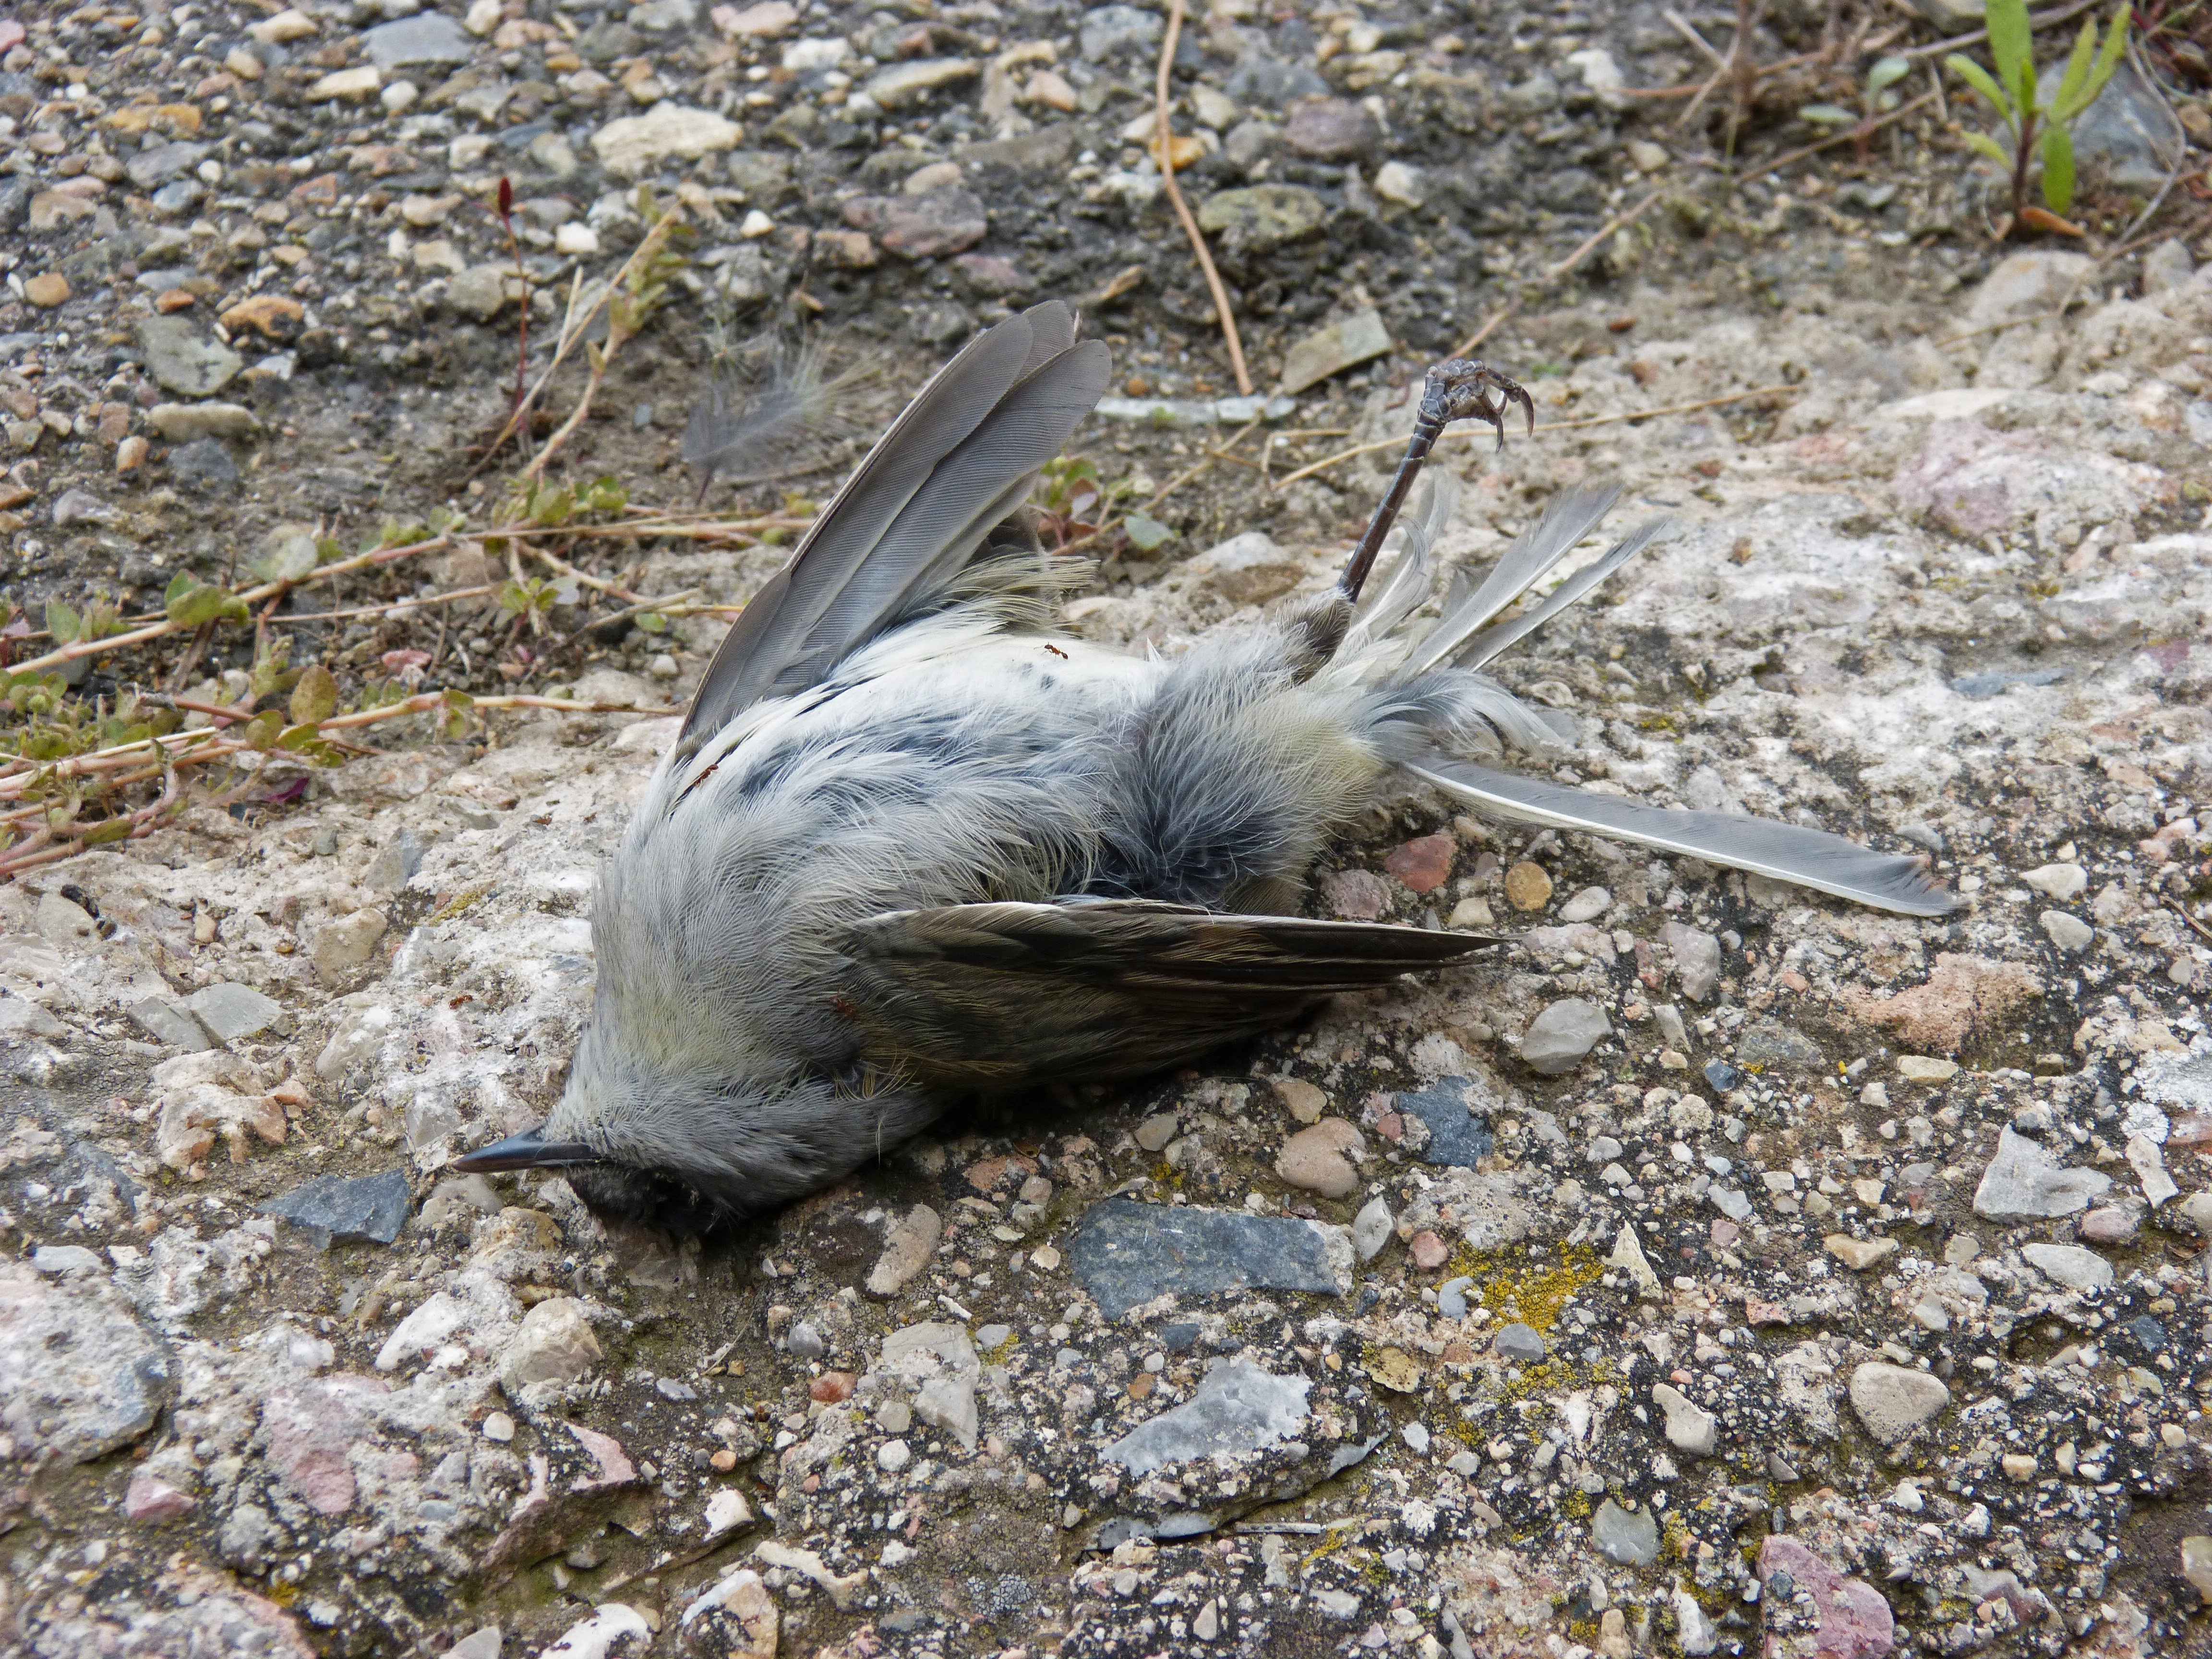
bird, wildlife, symbol, fauna, vertebrate, metaphor, deceased, transcendence, dead bird, perching bird